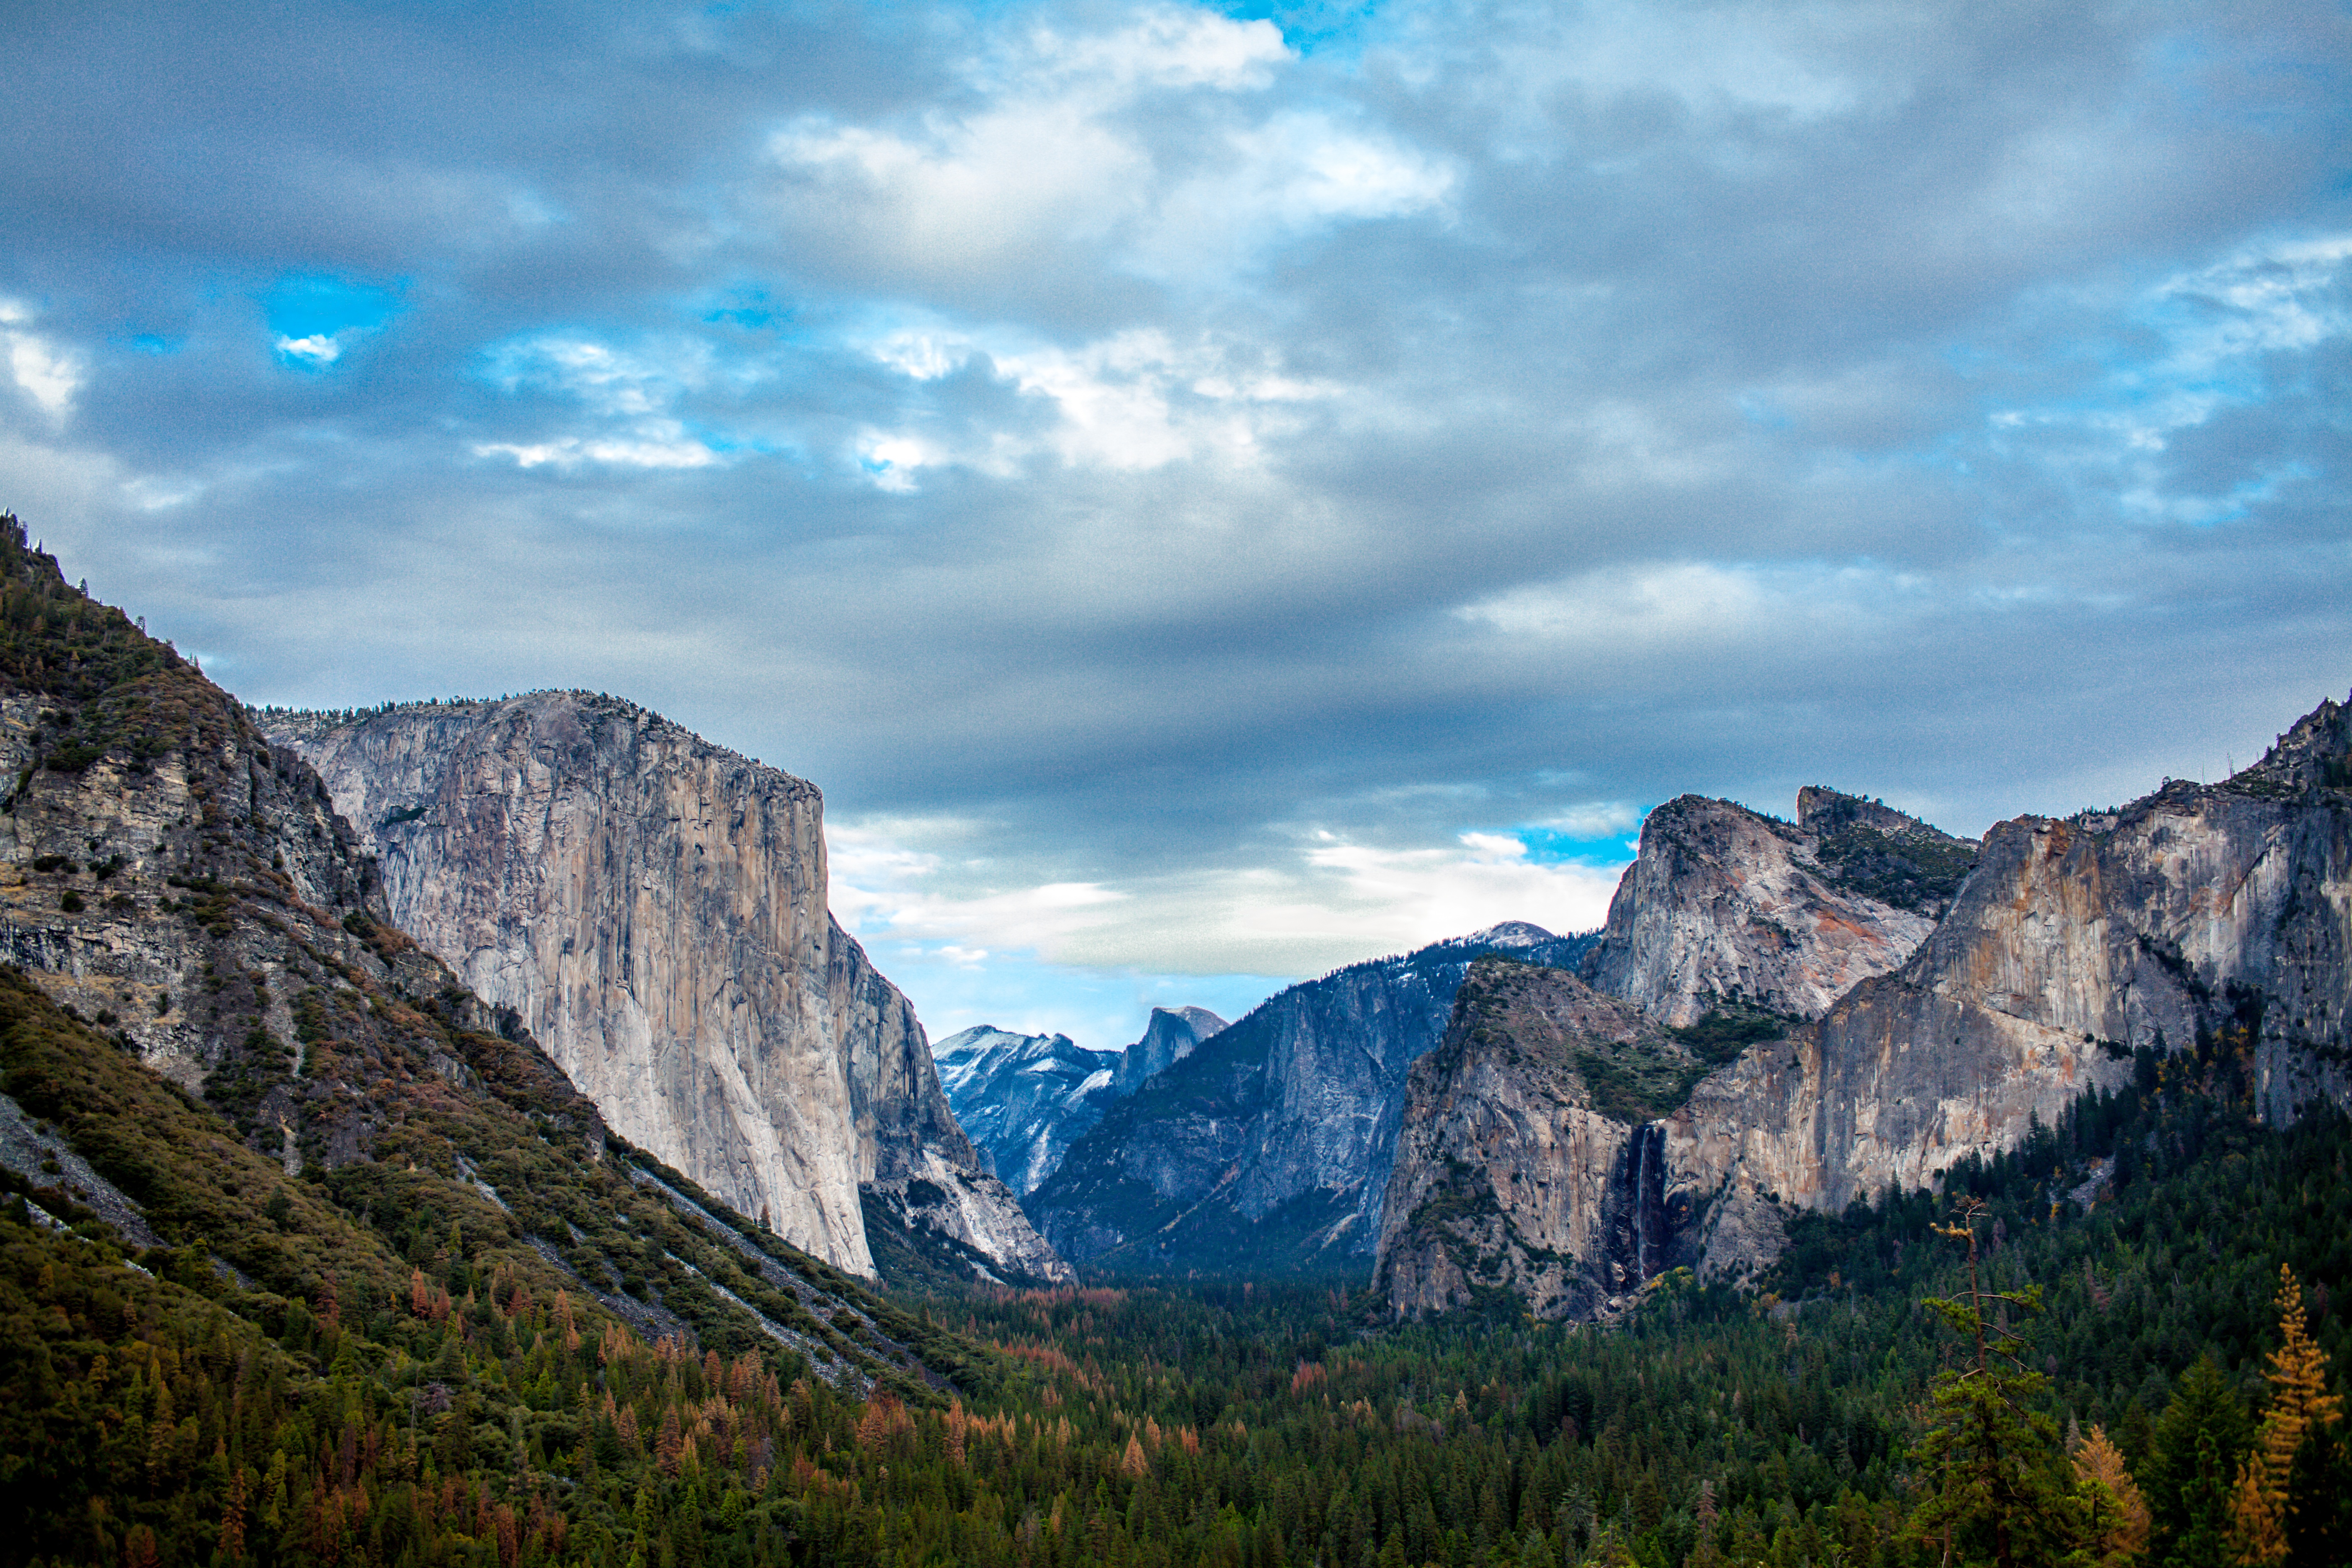
landscape, tree, nature, rock, wilderness, mountain, cloud, sky, valley, mountain range, national park, ridge, alps, plateau, landform, geographical feature, mountainous landforms